Alpha operon ribosome binding site

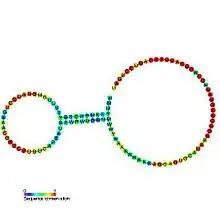
Predicted secondary structure and sequence conservation of Alpha_RBS

The alpha operon ribosome binding site in bacteria is surrounded by this complex pseudoknotted RNA structure. Translation of the mRNA produces 4 ribosomal protein products, one of which (S4) acts as a translational repressor by binding to the nested pseudoknot region. The mechanism of repression is thought to involve a conformational switch in the pseudoknot region and ribosome entrapment.